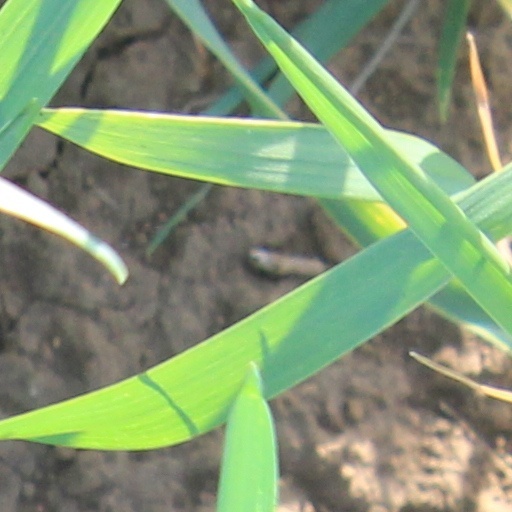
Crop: wheat